Leopold, Prince of Salerno

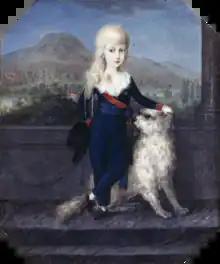
Portrait miniature of Leopold as a child (by Peter Edward Stroehling, 1793–1794).

Born Leopoldo of Naples and Sicily, he was the sixth son of Ferdinand IV of Naples and Maria Carolina of Austria, daughter of Maria Theresa of Austria.